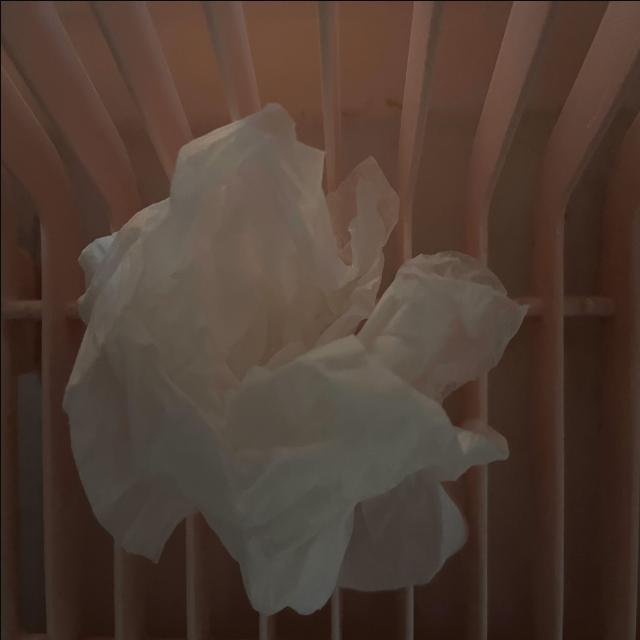
Label: tissues